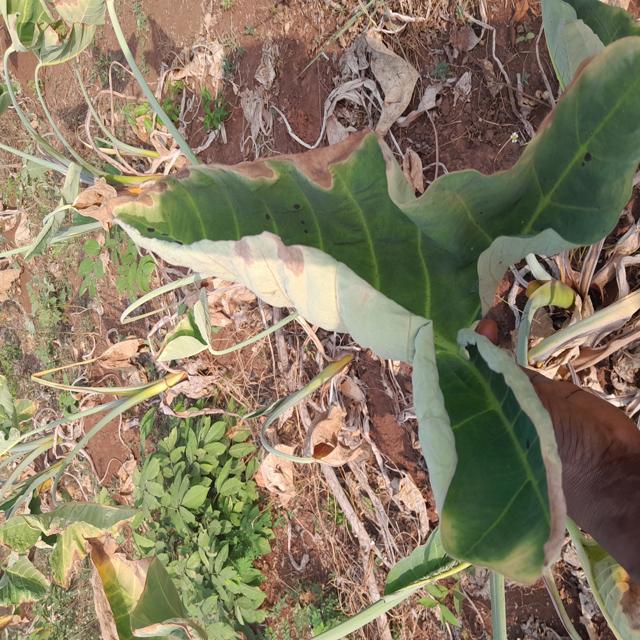
Label: Early_Blight